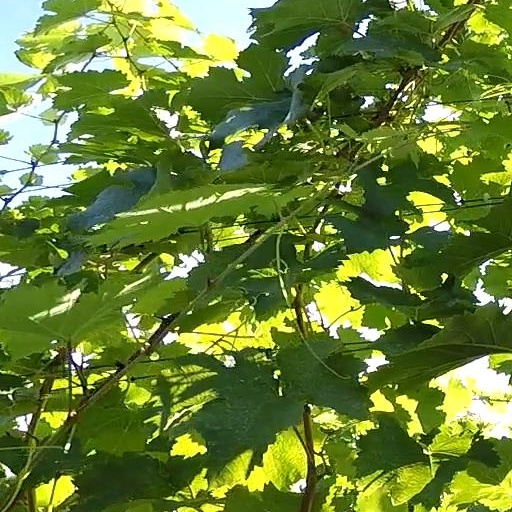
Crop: grape